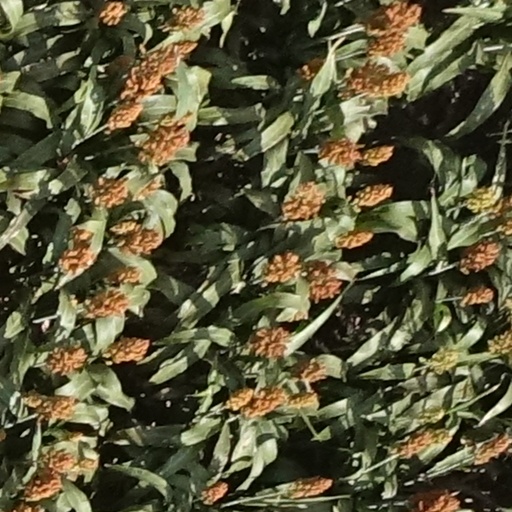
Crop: sorghum